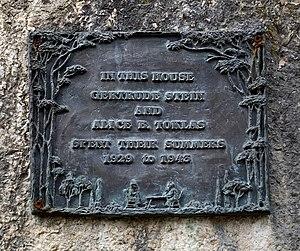
Billignin, parfois écrit Bilignin, est un hameau de la commune de Belley dans le département de l’Ain.